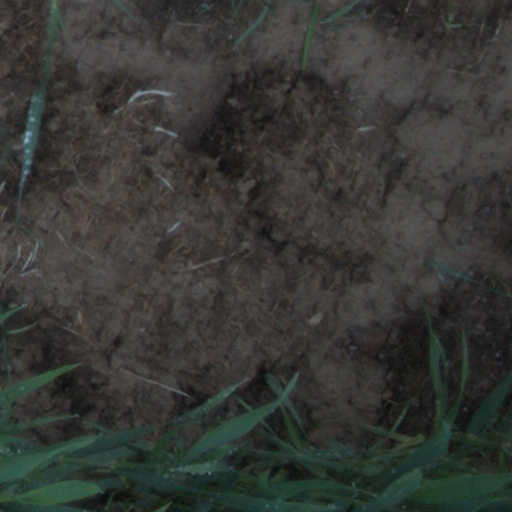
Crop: wheat